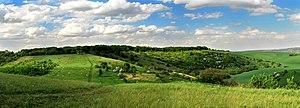
Pouzdřany est une commune du district de Břeclav, dans la région de Moravie-du-Sud, en République tchèque. Sa population s'élevait à 760 habitants en 2017.